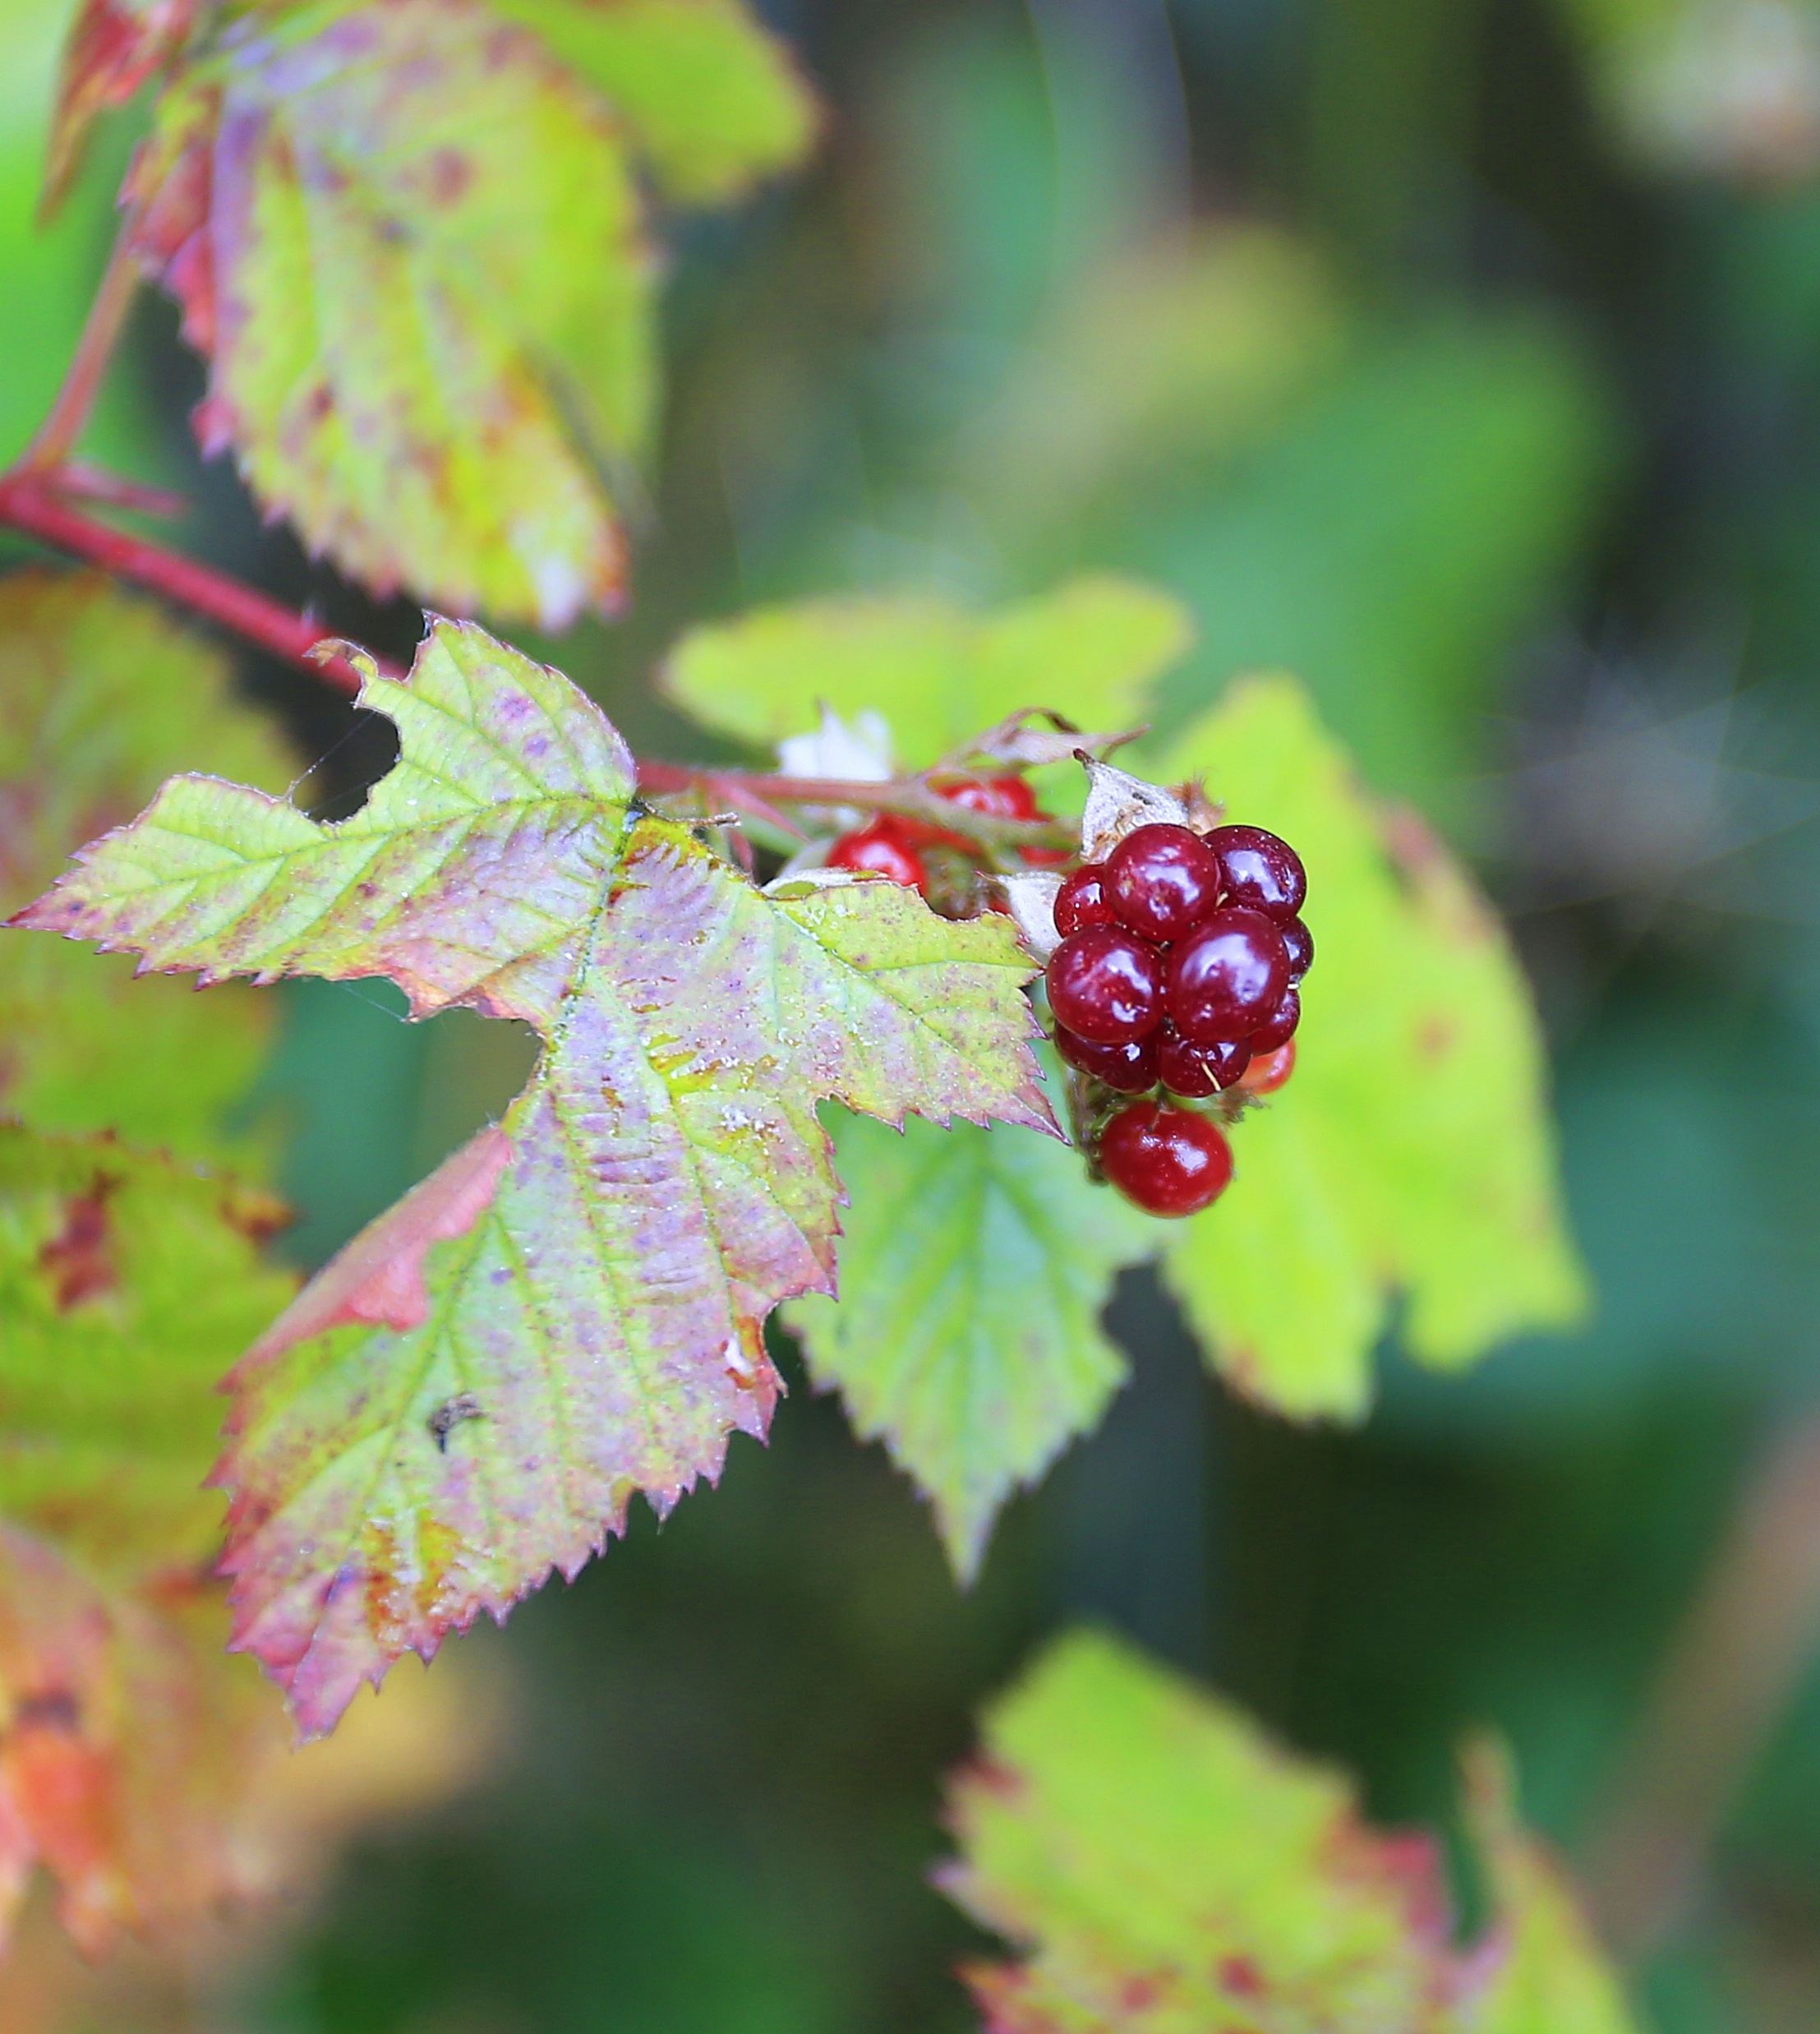
tree, nature, branch, blossom, plant, fruit, berry, sweet, leaf, flower, summer, wild, food, green, harvest, produce, macro, autumn, closeup, flora, blackberry, wildflower, close up, leaves, nutrition, shrub, tasty, grade, macro photography, greens, green leaves, flowering plant, a bunch of, woody plant, land plant